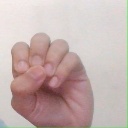
अक्षर: उ